Police

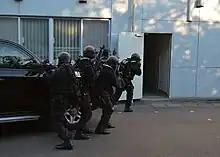
Japanese prefectural police Special Assault Team members preparing to enter a building

The police who wear uniforms make up the majority of a police service's personnel. Their main duty is to respond to calls for service. When not responding to these calls, they do work aimed at preventing crime, such as patrols. The uniformed police are known by varying names such as preventive police, the uniform branch/division, administrative police, order police, the patrol bureau/division, or patrol. In Australia and the United Kingdom, patrol personnel are also known as "general duties" officers. Atypically, Brazil's preventive police are known as Military Police.